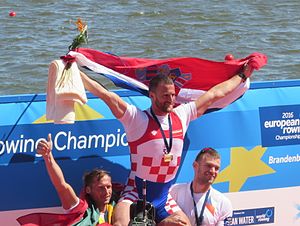
Damir Martin
Damir Martin (2016)
Damir Martin er en kroatisk roer og dobbelt olympisk medaljevinder.